Never at War

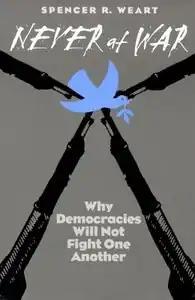

Never at War: Why Democracies Will Not Fight One Another is a book by the historian and physicist Spencer R. Weart published by Yale University Press in 1998. It examines political and military conflicts throughout human history and finds no exception to one of the claims that is made by the controversial democratic peace theory that well-established liberal democracies have never made war on one another. In addition to the democratic peace, Weart argues that there is also an oligarchic peace and provides a new explanation for both the democratic and oligarchic peace. The book is often mentioned in the academic debate and has received both praise and criticism.